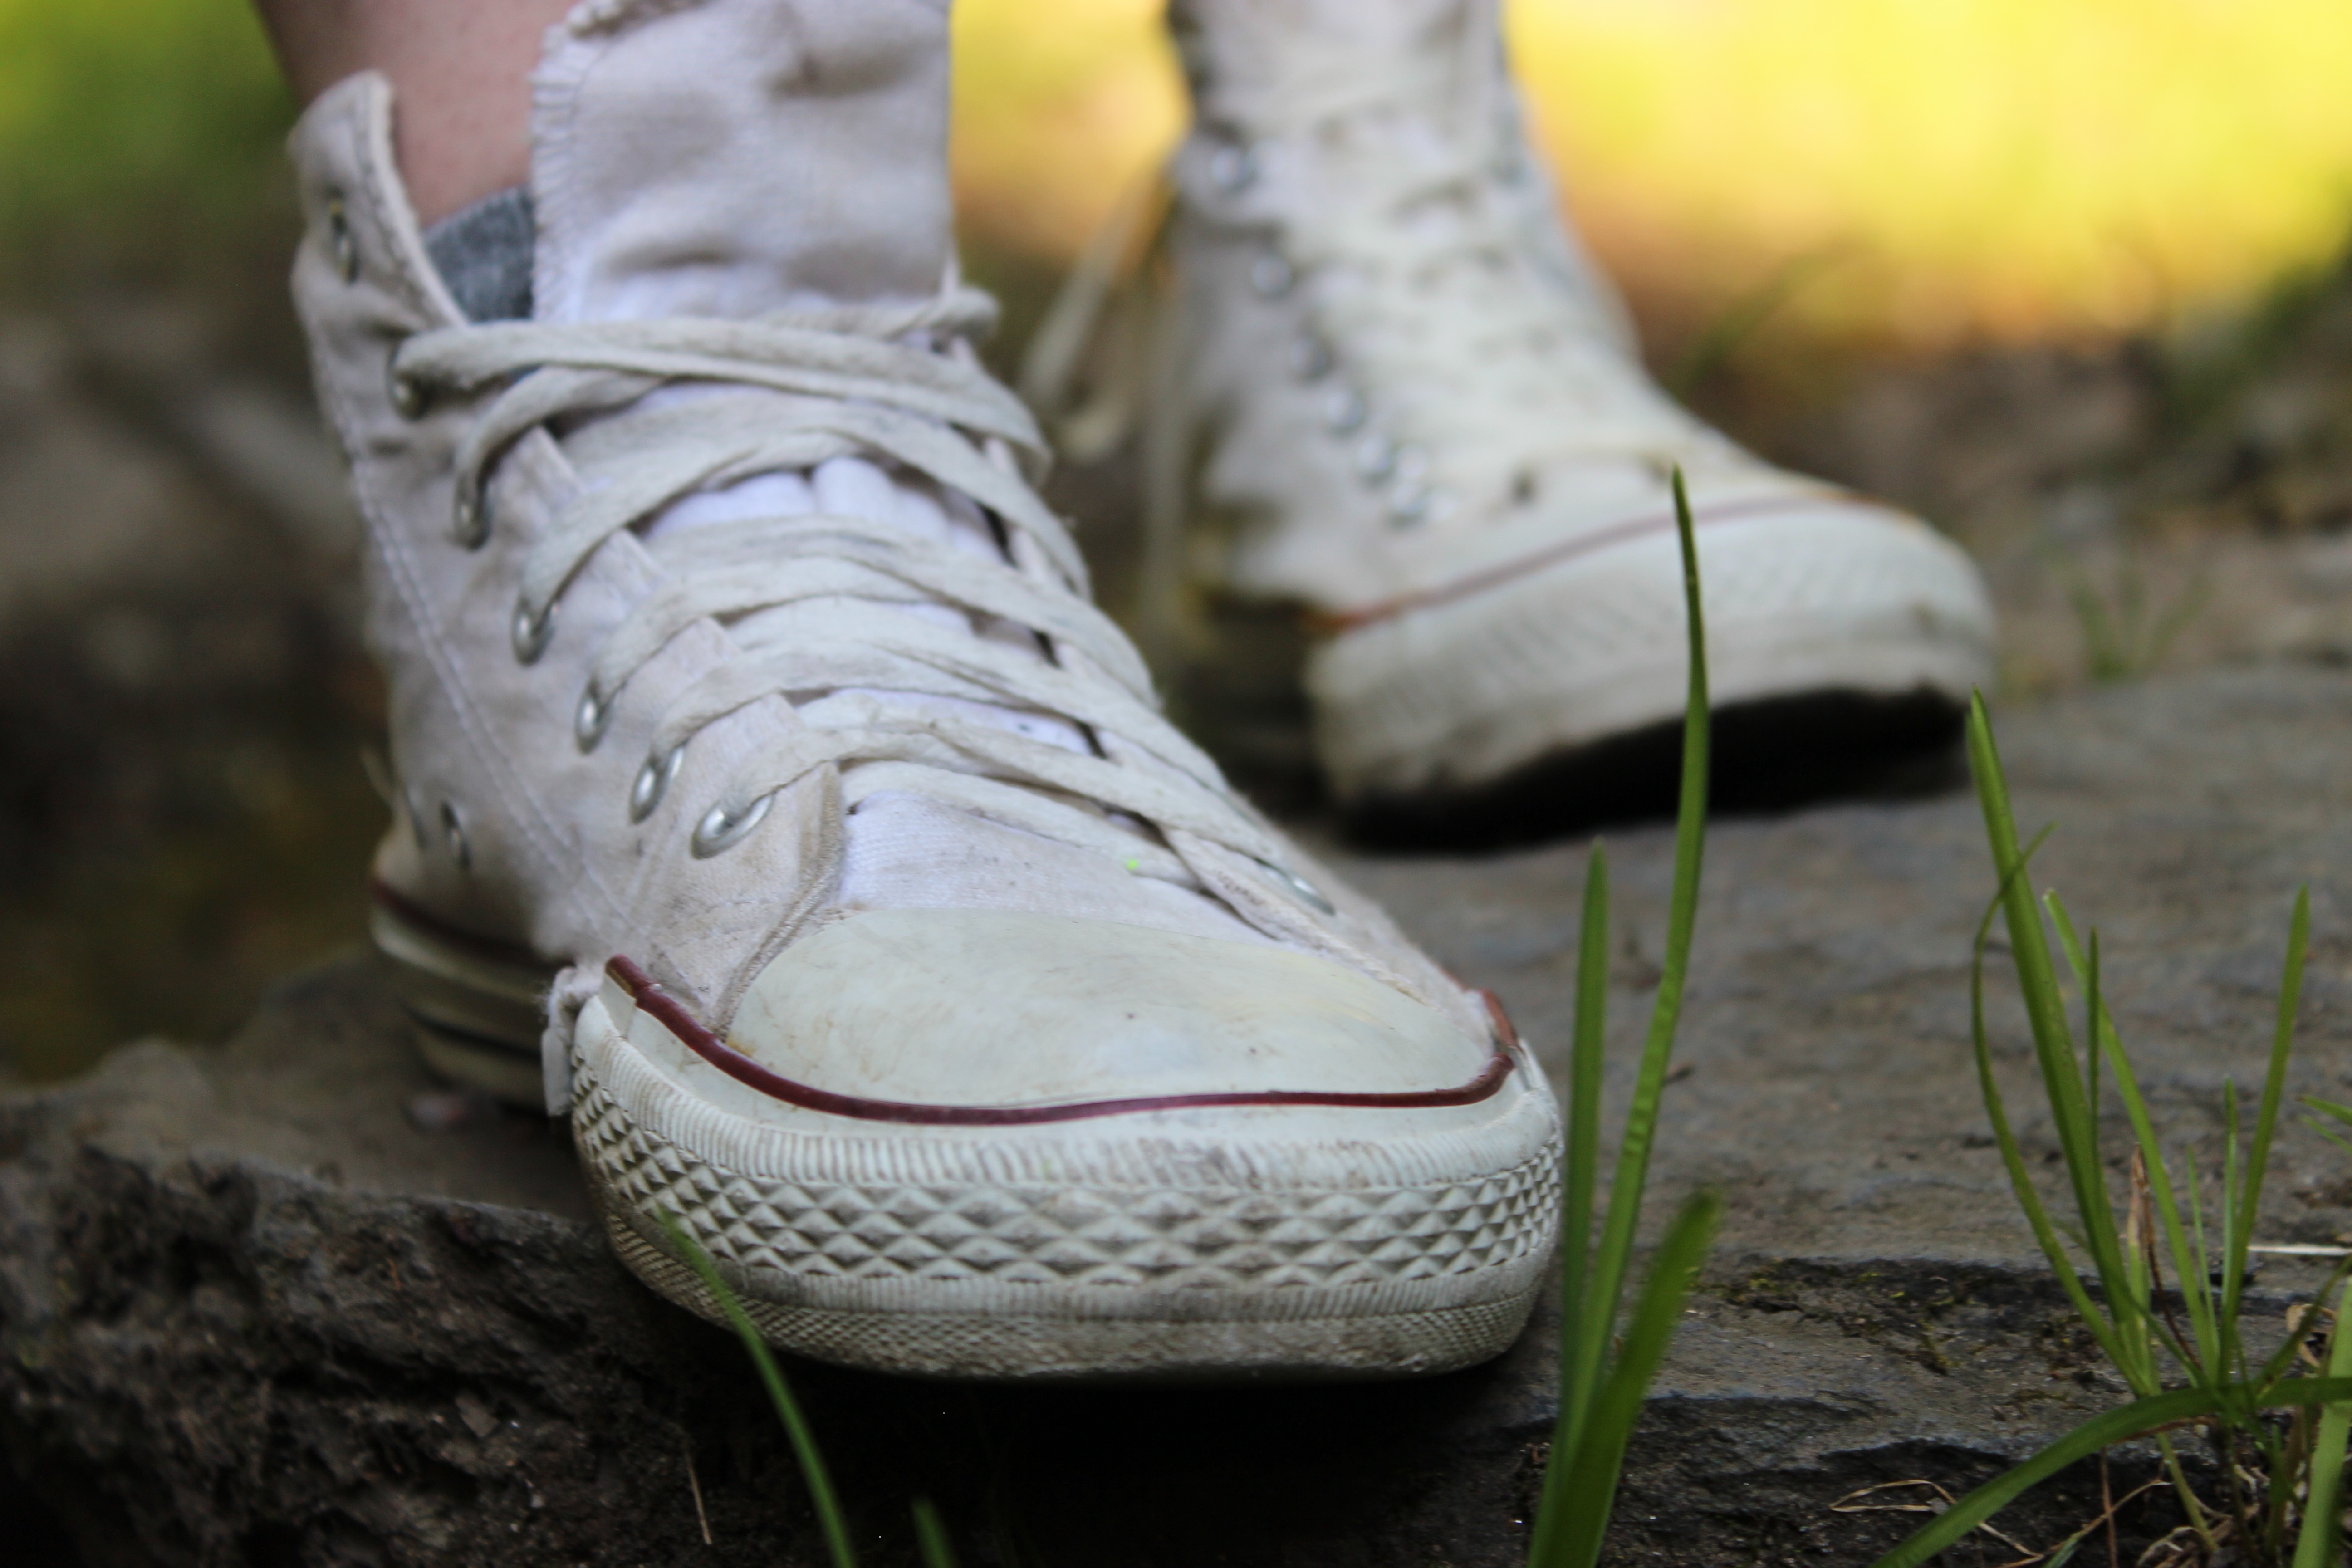
nature, grass, shoe, summer, leg, spring, green, foot, fashion, shoes, boots, sneakers, converse, footwear, women's shoes, convers